Harrow School

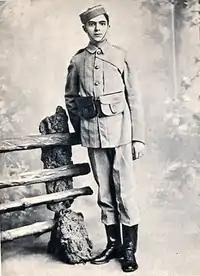
Future Indian prime minister Nehru in Harrow cadet uniform

Harrow alumni are known as Old Harrovians, among seven British prime ministers were Winston Churchill, Stanley Baldwin and Robert Peel, and the first Prime Minister of India, Jawaharlal Nehru. Twenty Old Harrovians have been awarded the Victoria Cross and one the George Cross.